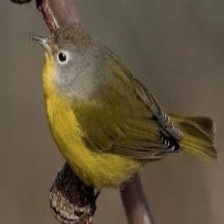
Species: MALAGASY WHITE EYE
Scientific name: ZOSTEROPS MADERASPATANUS